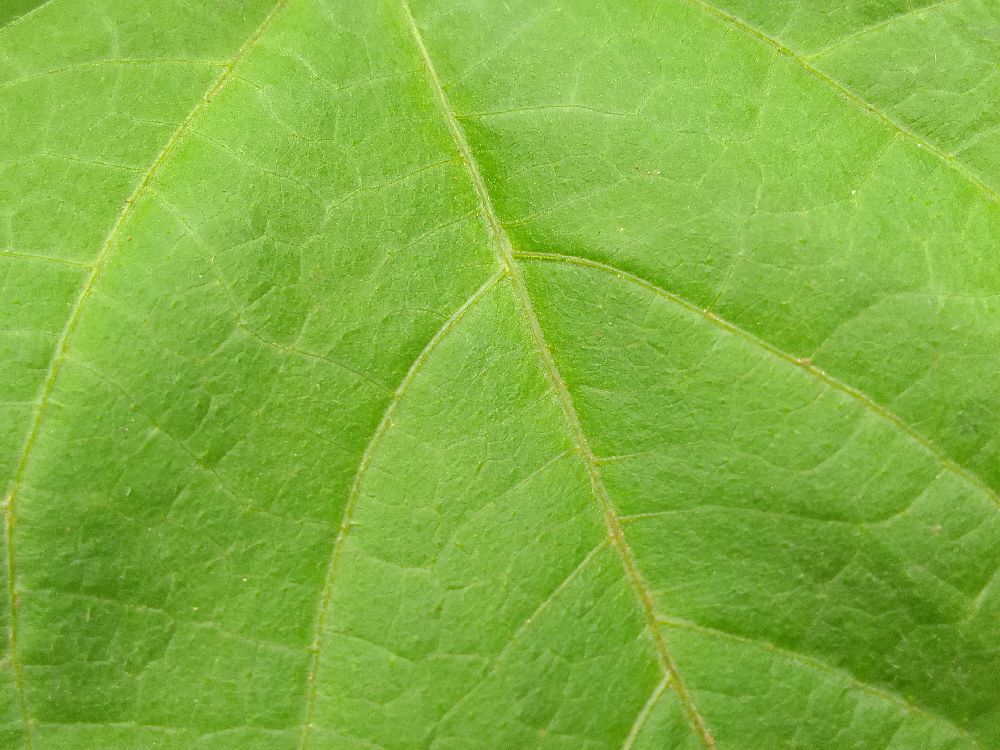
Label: healthy